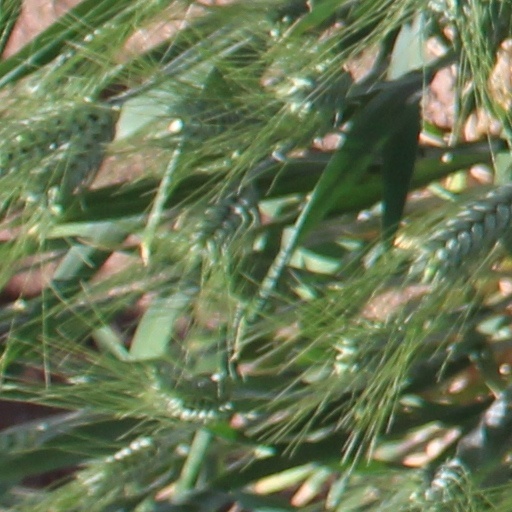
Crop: wheat